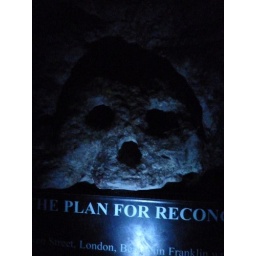
Skull carving in wall with blue light